Edward Donahue

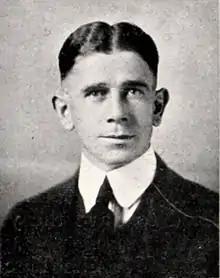
Donahue at Clemson in 1920

Edward Ambrose "Jiggs" Donahue (February 5, 1891 – October 29, 1961) was an American football and baseball player, coach of multiple sports, and college athletics administrator. He served as the head football coach at Clemson University from 1917 to 1920, compiling a record of 21–12–3 (.625). He also served as the school's basketball and baseball coach, as well as the track coach. Donahue joined the football coaching staff at Western Reserve University in 1931, serving as the backfield coach under head coach Tom Keady.